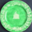
Label: plate